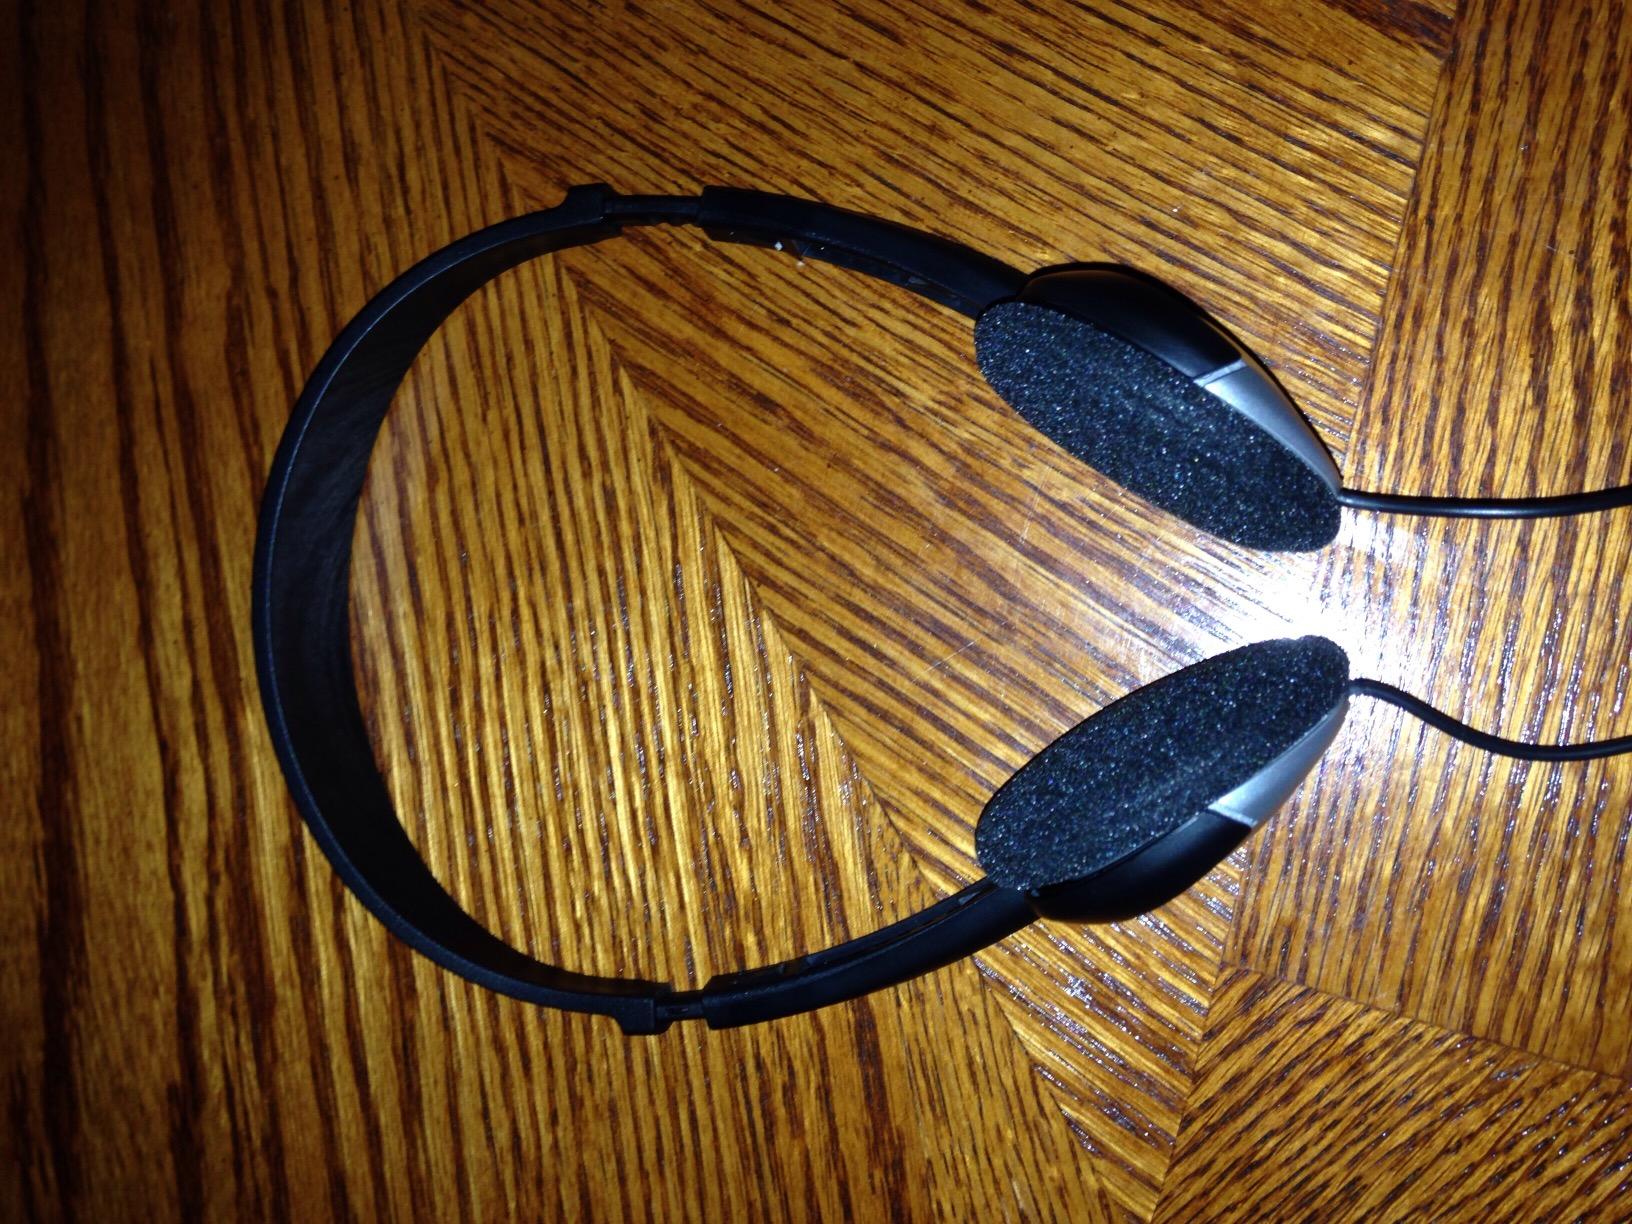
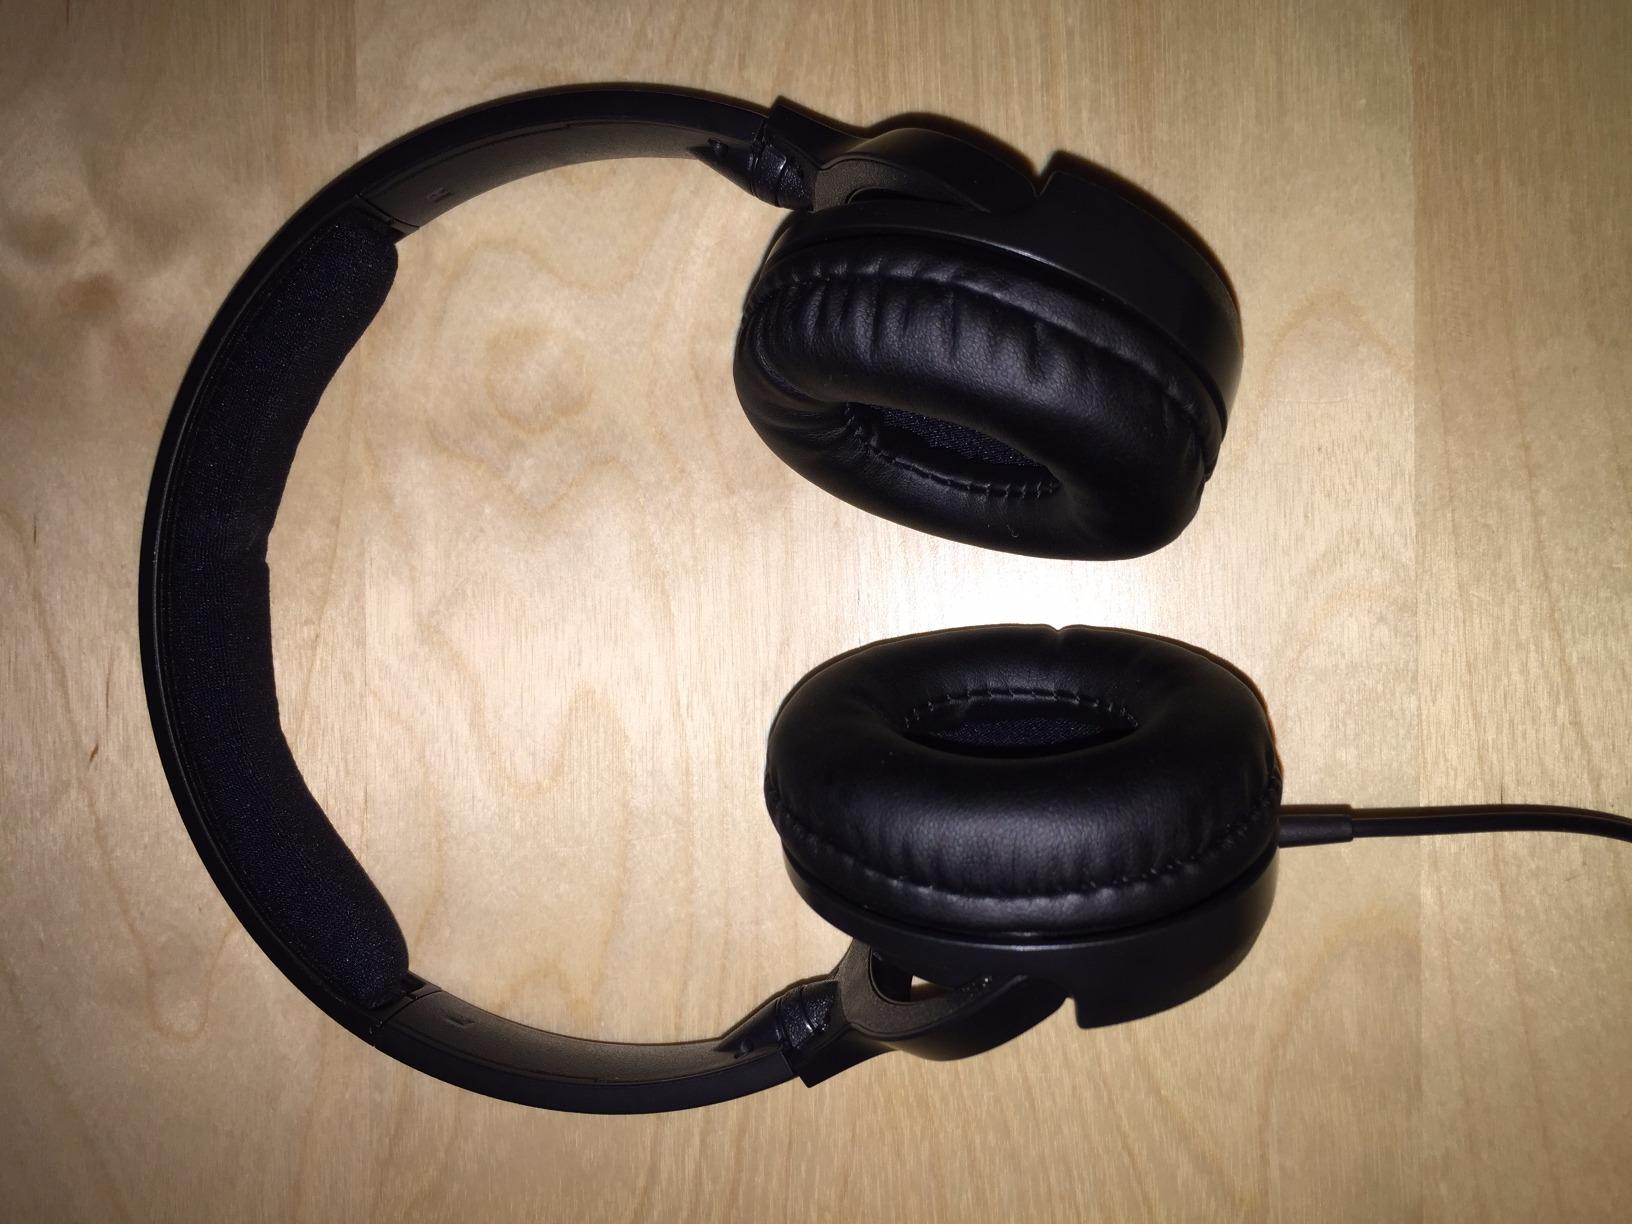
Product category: headphones
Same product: no